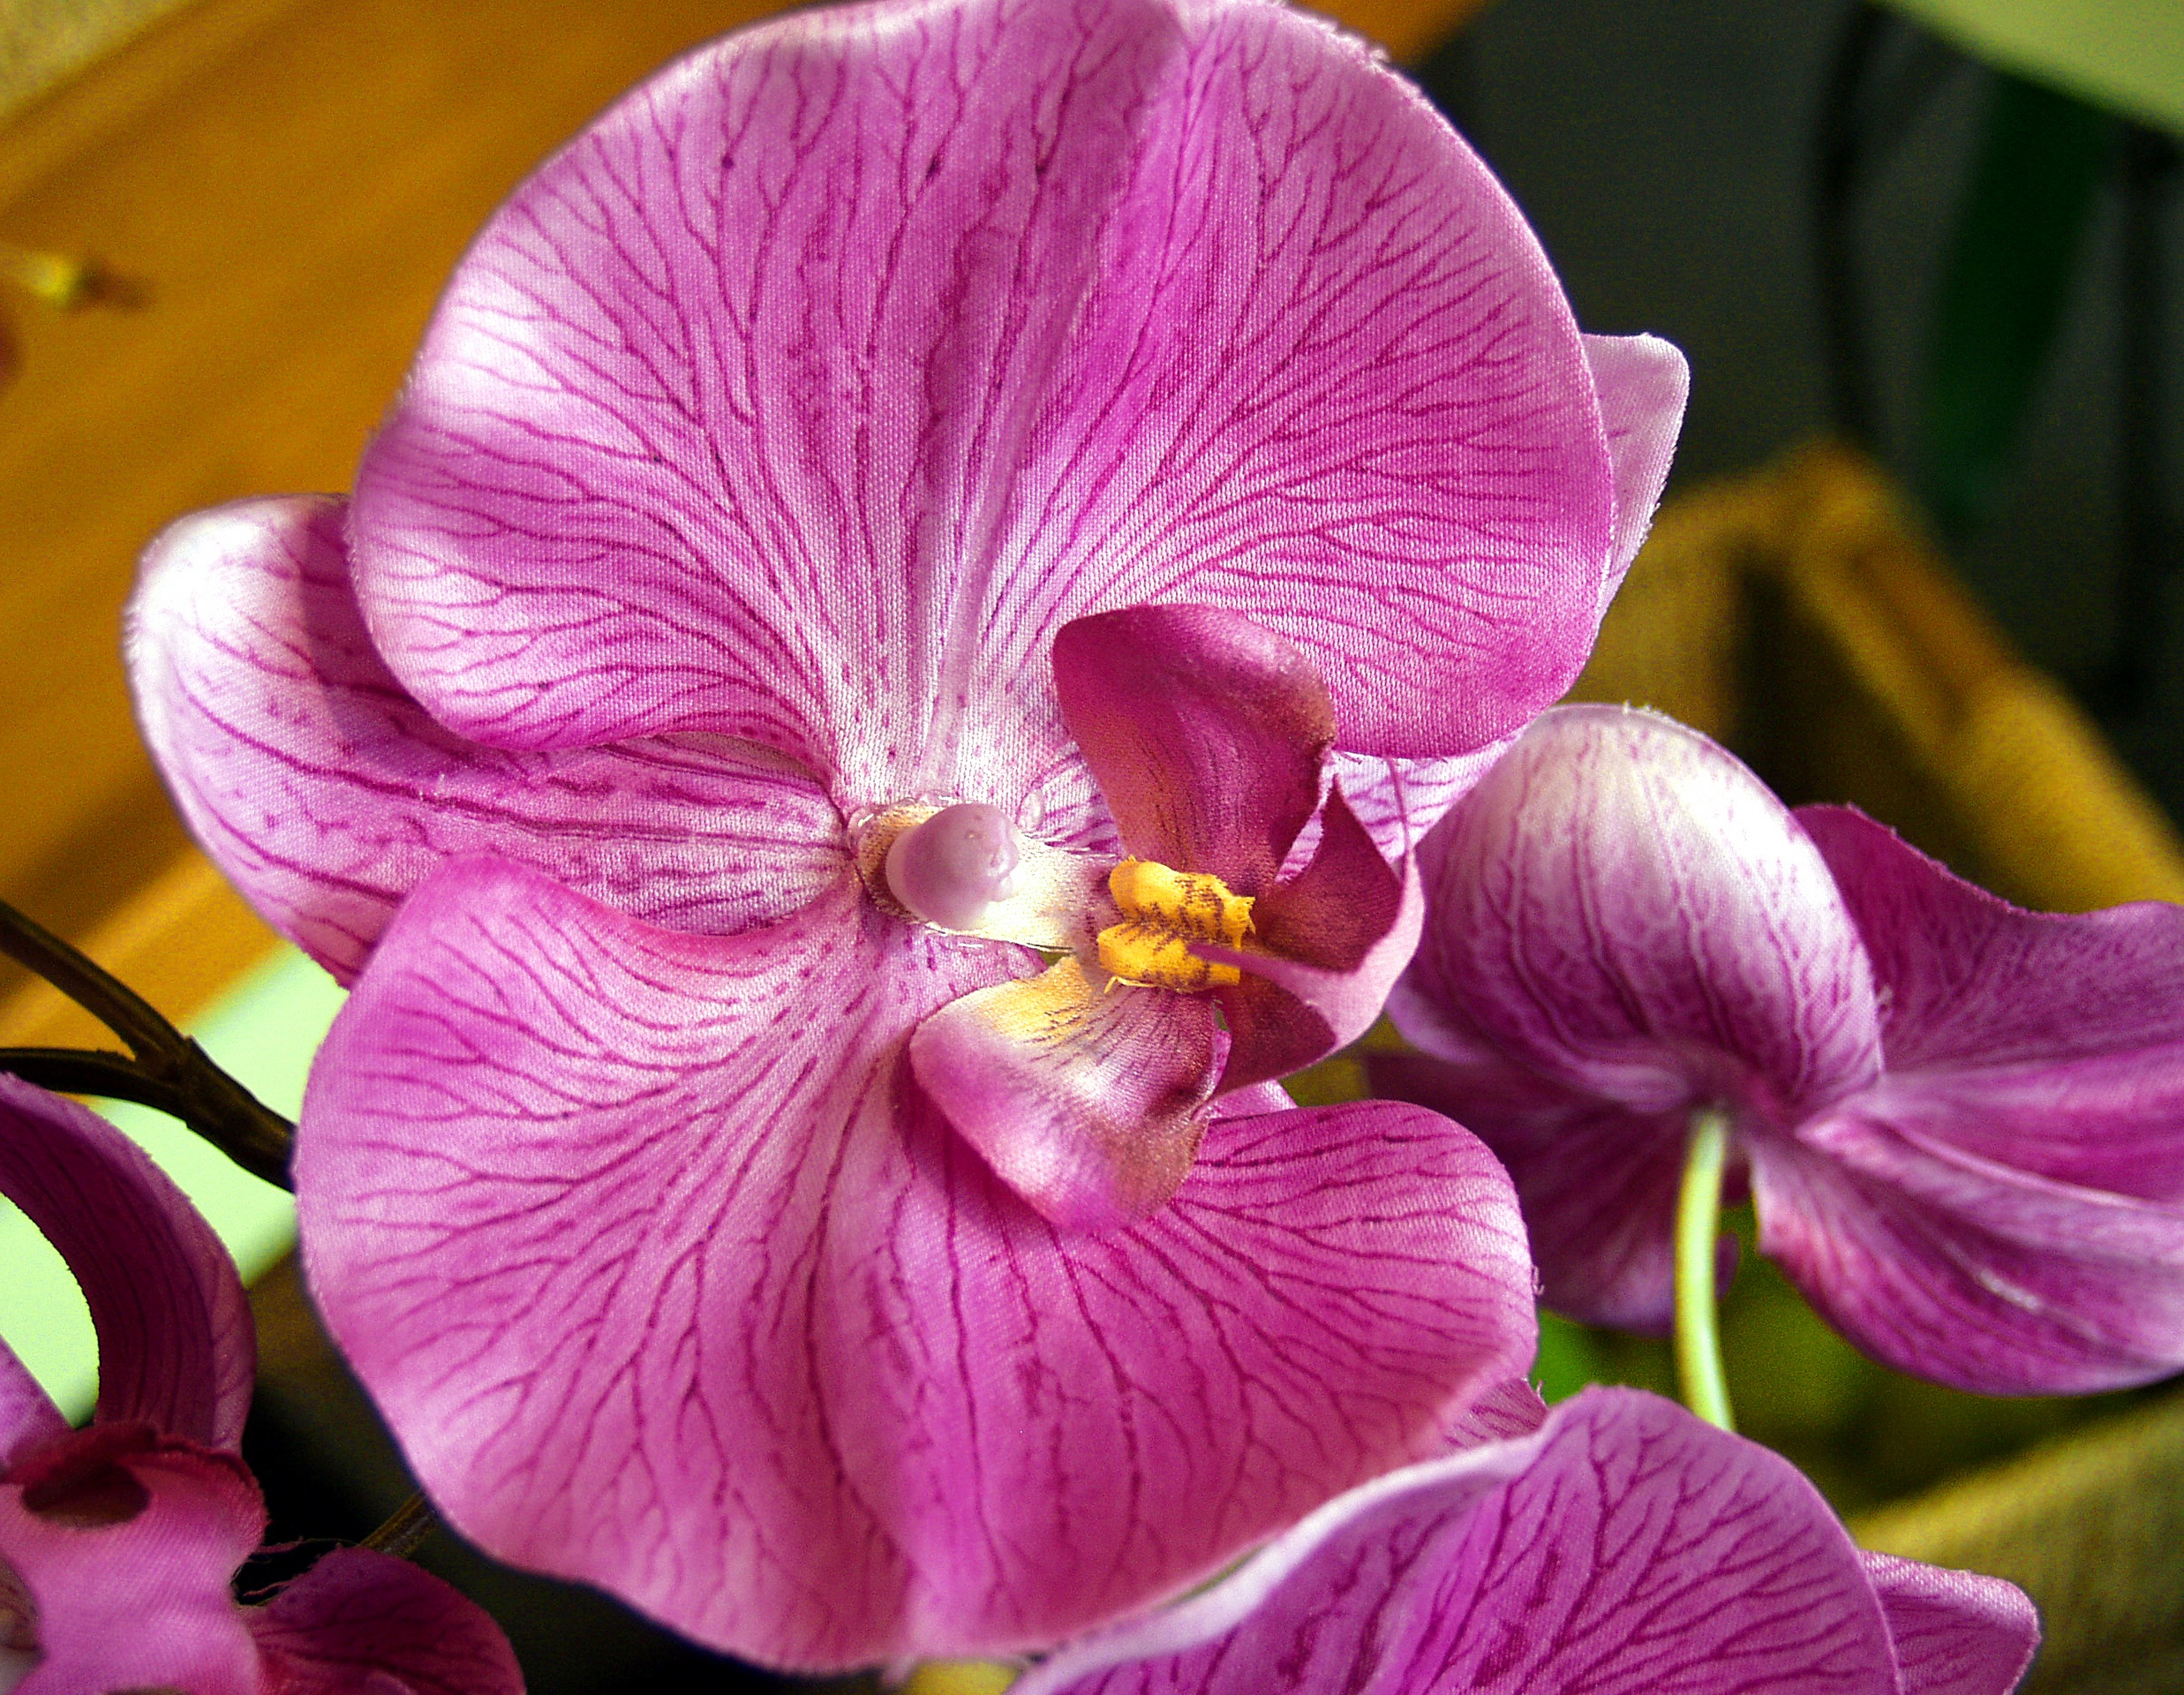
nature, plant, flower, purple, petal, floral, tropical, fresh, closeup, pink, flora, orchid, single, iris, eye, vibrant, macro photography, flowering plant, land plant, moth orchid, violet family, magenta orchid